Phil Tufnell

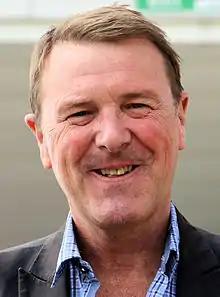
Tufnell in 2015

Philip Clive Roderick Tufnell (born 29 April 1966) is an English former international cricketer and current television and radio personality.